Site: brandenburg
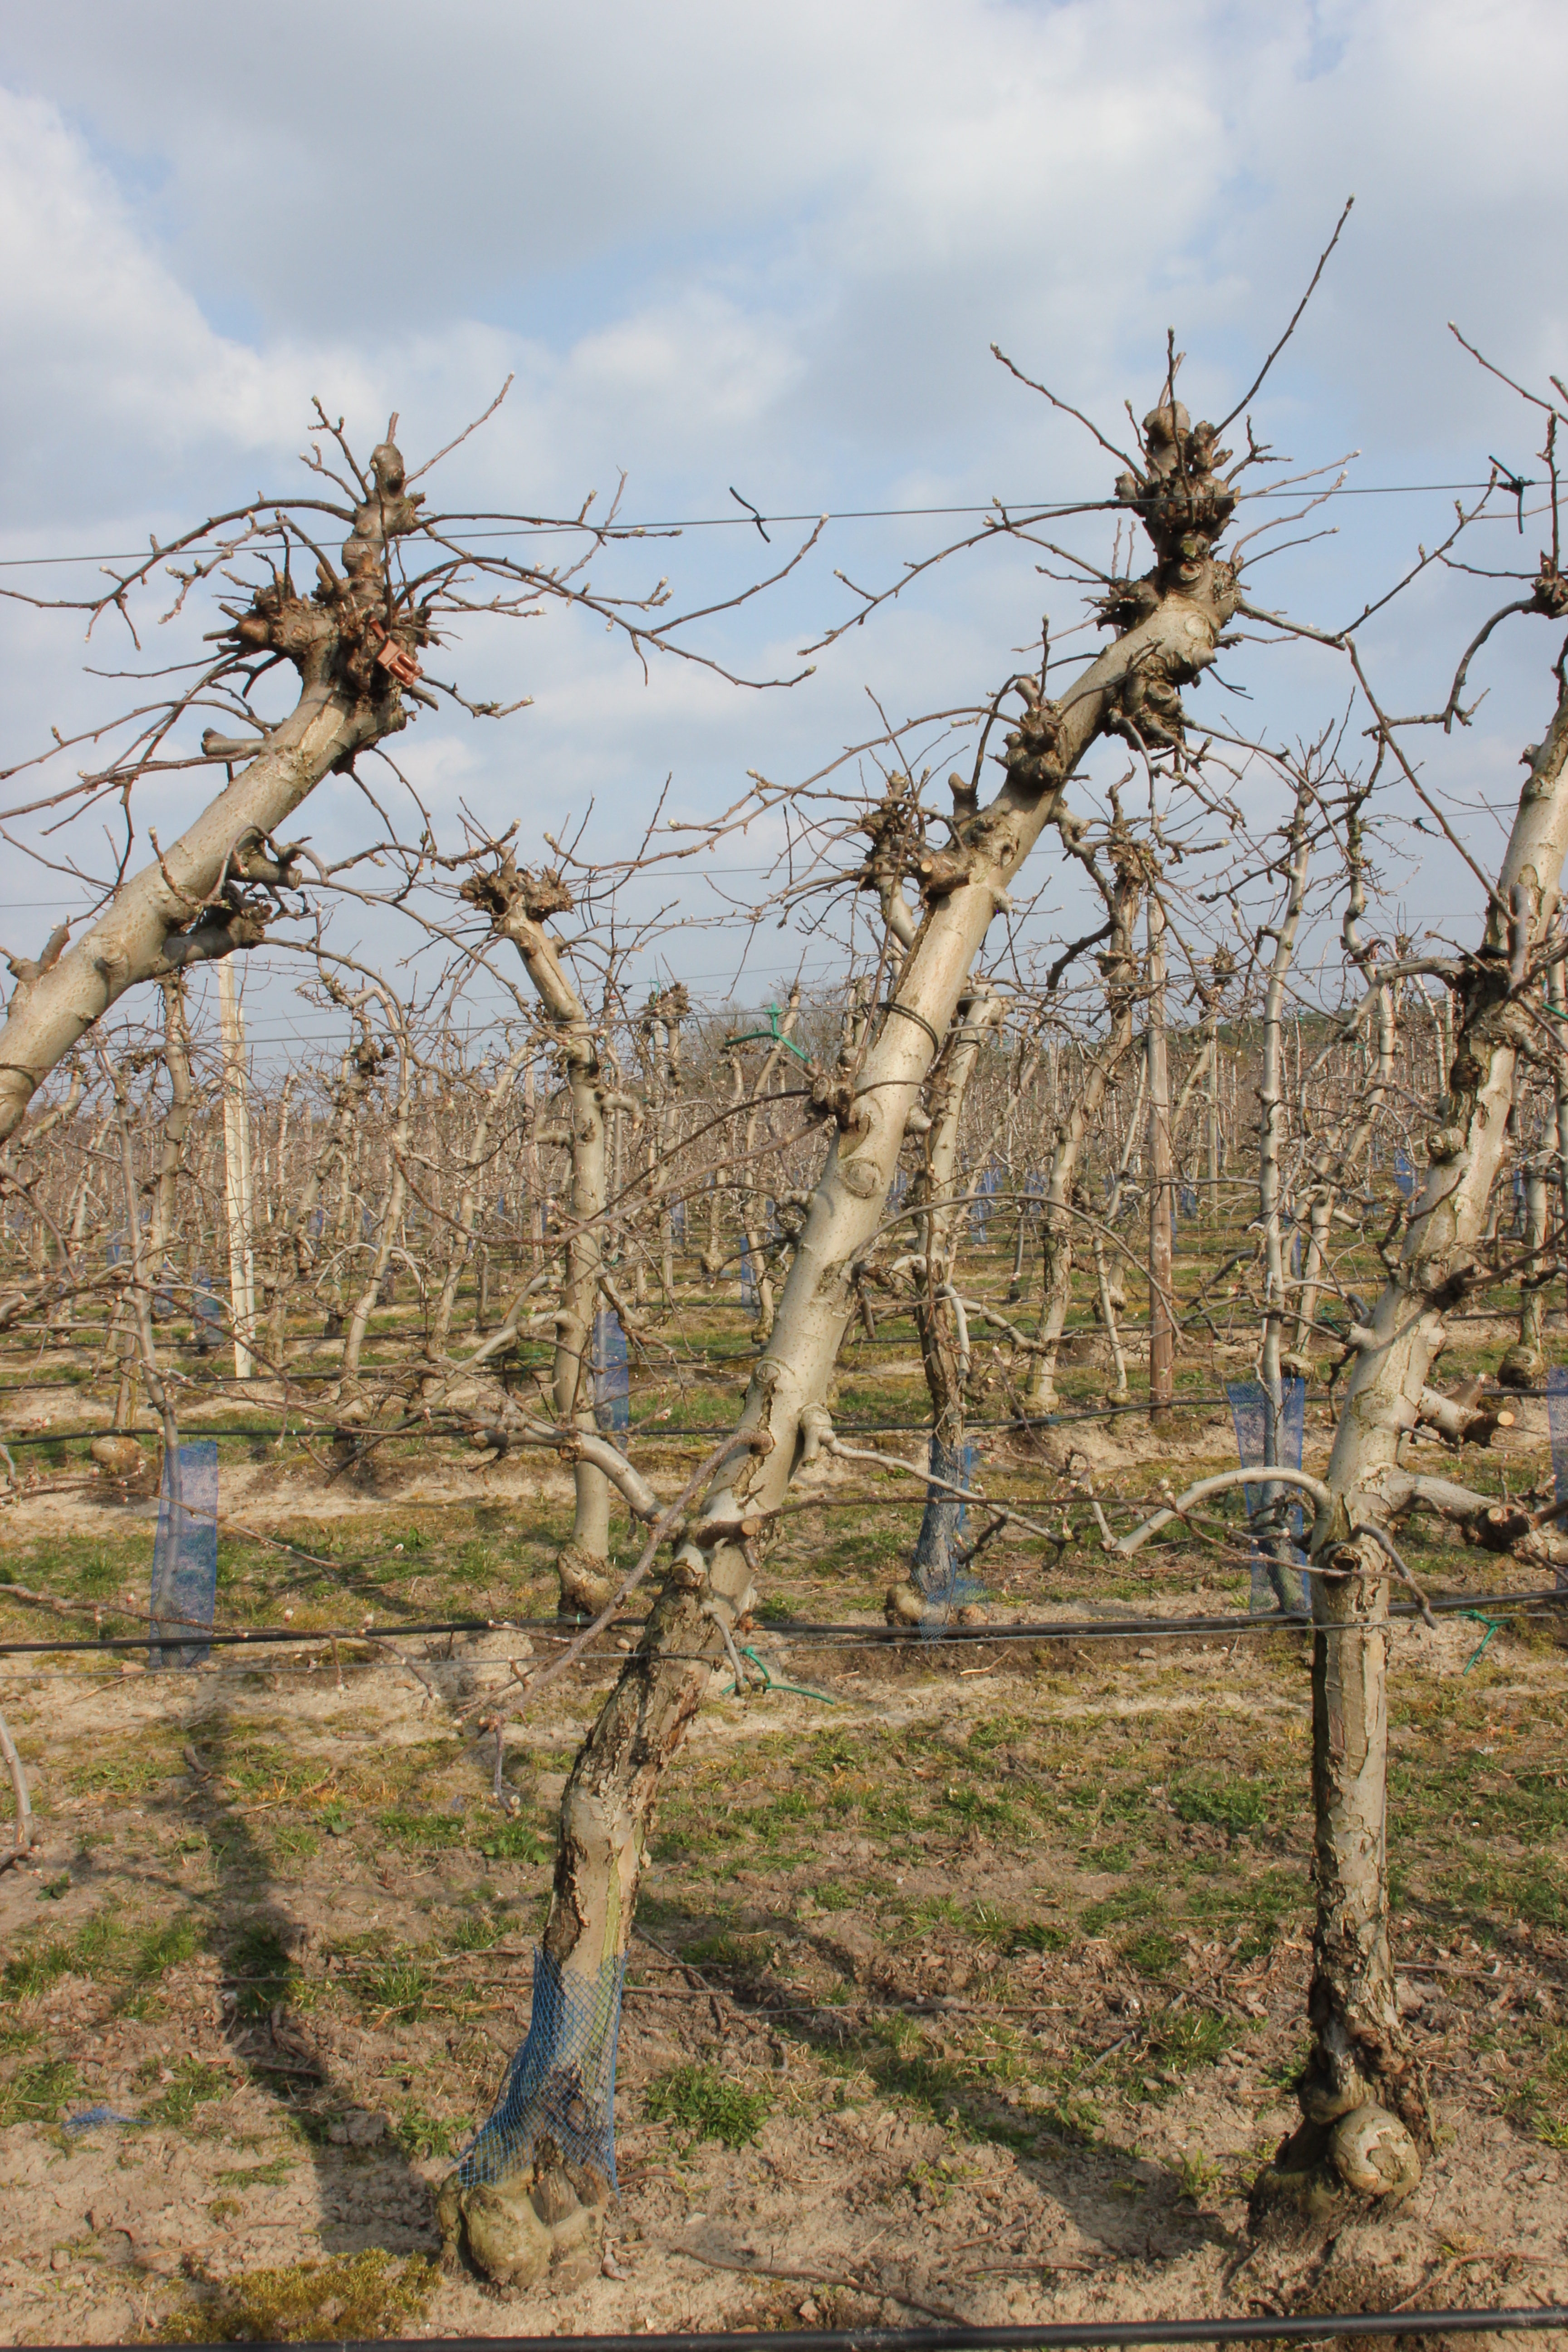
Growth stage (BBCH 03): Bud development